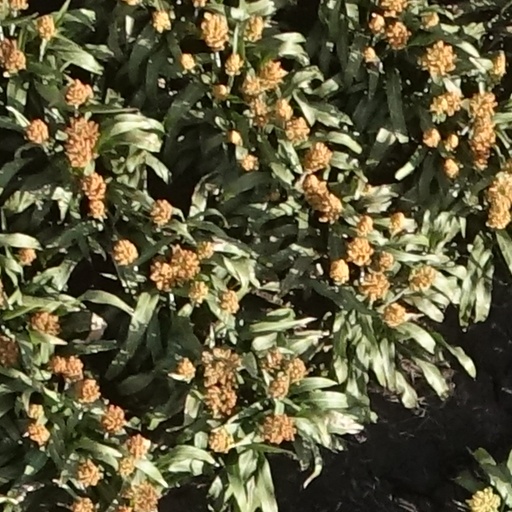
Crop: sorghum